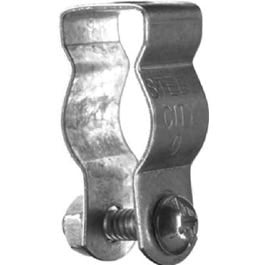
Conduit Hanger With Carriage Bolt & Nut, 1-In.
Brand: Steel City
Conduit hanger with carriage bolt & nut, for 1" rigid or 1" electrical metallic tubing, use to secure & suspend rigid conduit, imc, electrical metallic tubing or pvc conduit from overhead supports, slotted carriage bolt frees both hands for installation, ea ch part is stamped with trade size markings.
Category: Hardware > Power & Electrical Supplies > Conduit & Housings > Electrical Conduit > Rigid Electrical Conduit